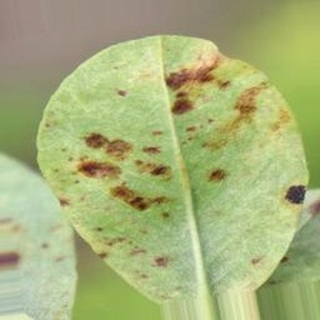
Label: groundnut_rust